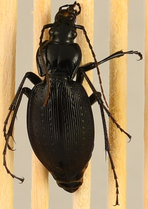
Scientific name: Carabus goryi
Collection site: Mountain Lake Biological Station NEON (MLBS), plot MLBS_002